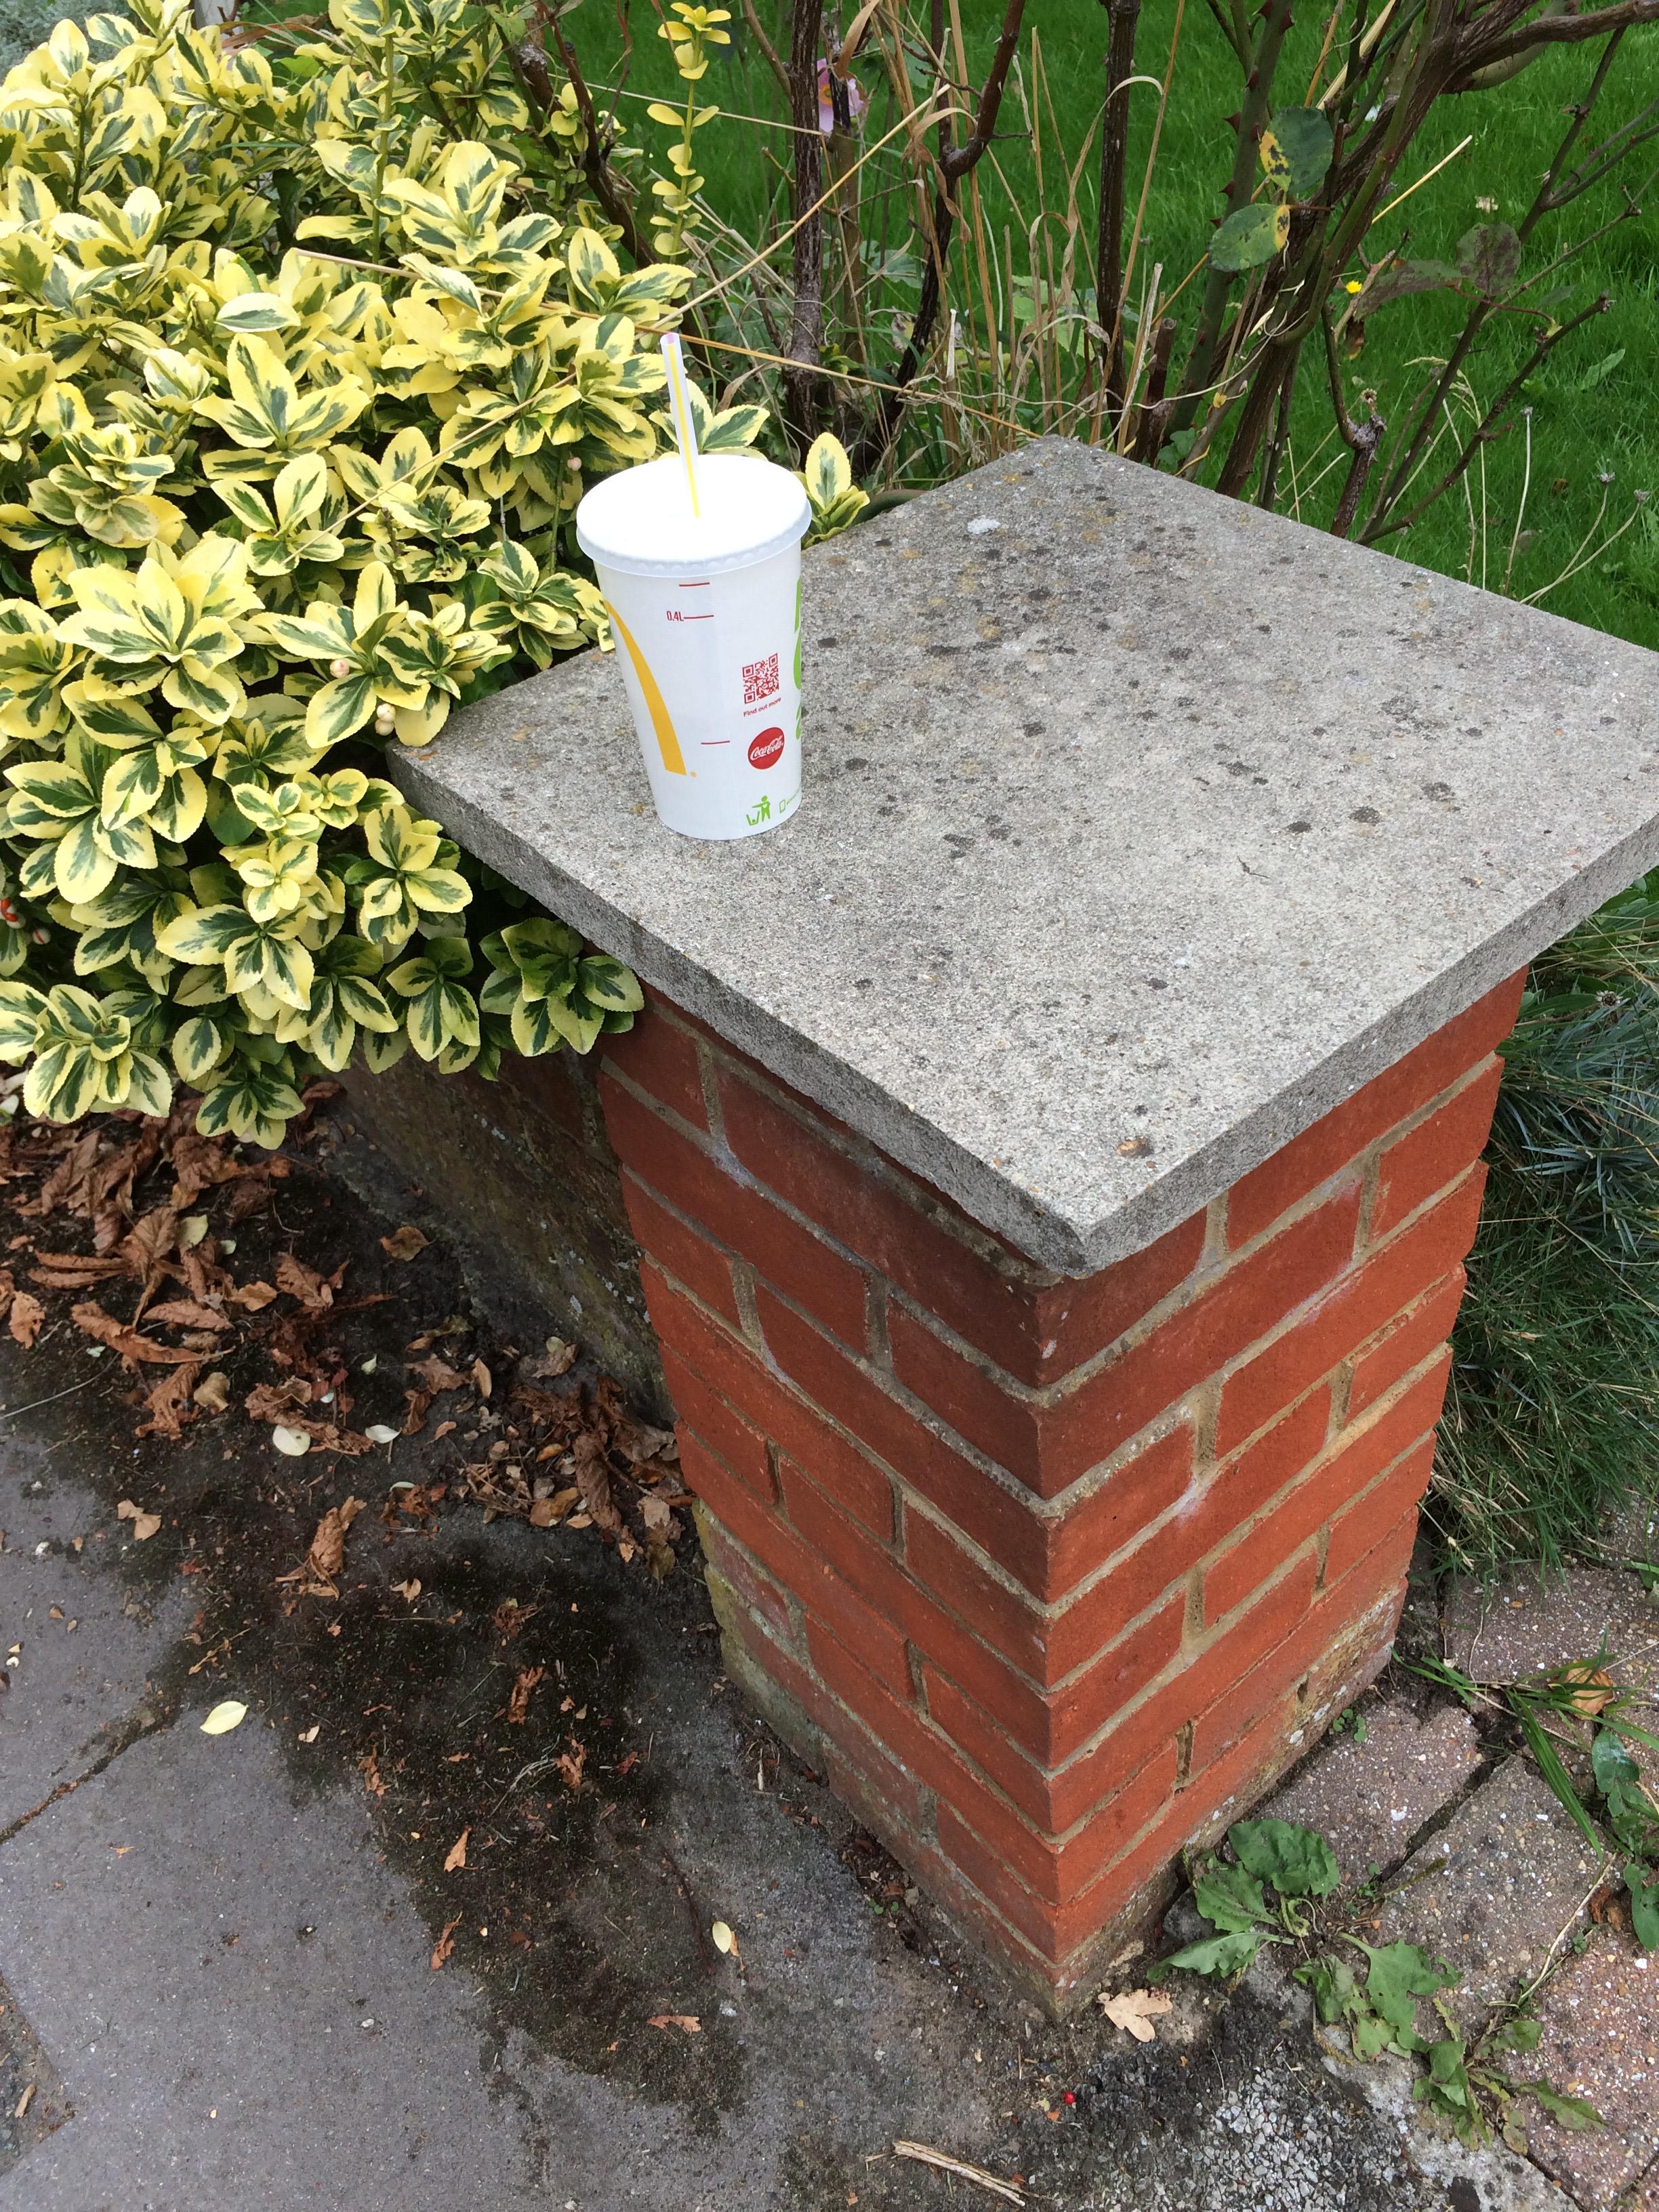
Object: Paper cup (Cup)

Object: Plastic lid (Lid)

Object: Plastic straw (Straw)